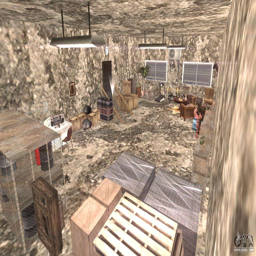
the basement of person for forth screenshot